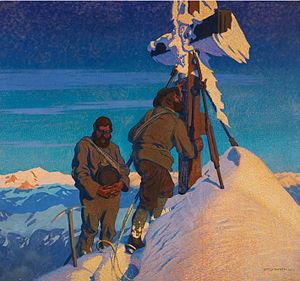
Otto Barth, né le 3 octobre 1876 à Vienne et mort le 9 août 1916 à Vienne, est un peintre et alpiniste autrichien.